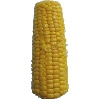
Label: Corn 1